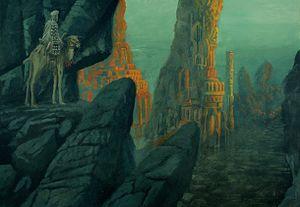
Les personnages du mythe de Cthulhu sont des personnages de fiction tiré de l'univers du Mythe de Cthulhu, développé dans l’œuvre de l'écrivain américain Howard Phillips Lovecraft.